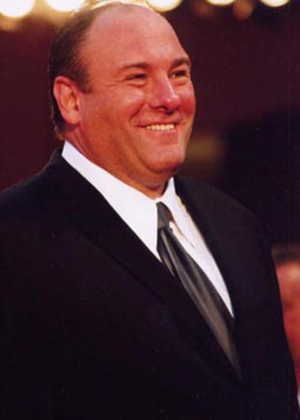
"Anthony John ""Tony"" Soprano, Sr., interprété par James Gandolfini, est un personnage fictif de la série télévisée Les Soprano. Il est le Parrain de facto de la famille DiMeo, une organisation familiale mafieuse du New Jersey. Le personnage de Tony est largement inspiré par le parrain de la famille DeCavalcante du New-Jersey, Vincent ""Vinny Ocean"" Palermo.
James Gandolfini, créditée sous son nom de naissance James Joseph Gandolfini, au début de sa carrière, né le 18 septembre 1961 à Westwood, dans le New Jersey, aux États-Unis, et mort le 19 juin 2013 à Rome, est un acteur et producteur américain.
Les Soprano est une série télévisée dramatique américaine en 86 épisodes de 45 à 75 minutes, créée par David Chase et diffusée entre le 10 janvier 1999 et le 10 juin 2007 sur HBO.